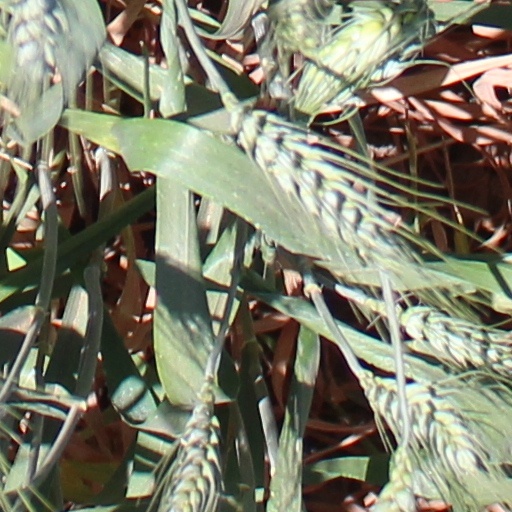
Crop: wheat